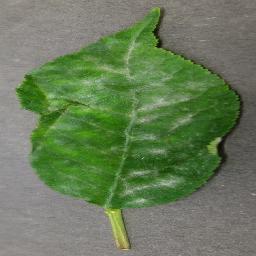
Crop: cherry
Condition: (including_sour)_powdery_mildew